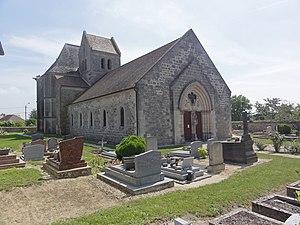
Chaudardes (Aisne) Église Saint-Jean Baptiste
Chaudardes est une commune française située dans le département de l'Aisne, en région Hauts-de-France.